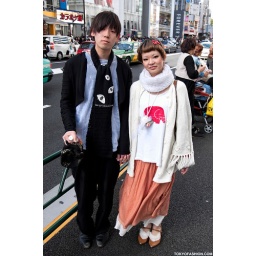
A Japanese guy and a Japanese girl posing for a street fashion photo on Meiji Street in Harajuku in Spring of 2010.